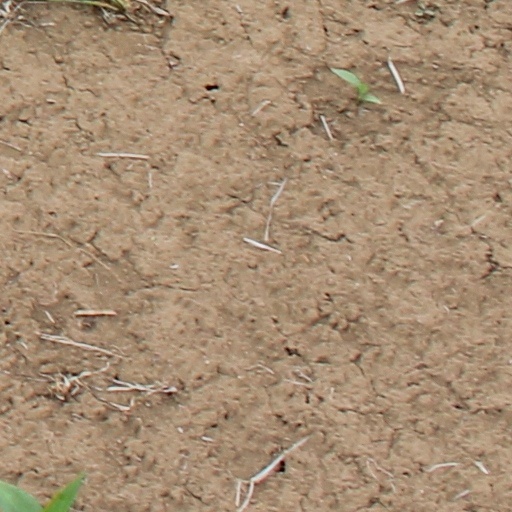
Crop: wheat